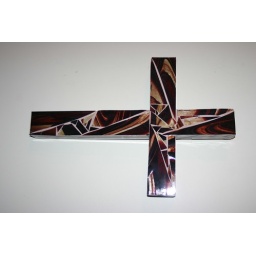
Stained glass cross, 18x12 with burgundy brown and clear stained glass with gold wood underneath